Peasants' Revolt

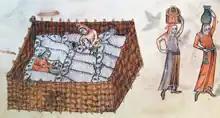
Sheep farming, from the Luttrell Psalter, c. 1320–1340

The decades running up to 1381 were a rebellious, troubled period. London was a particular focus of unrest, and the activities of the city's politically active guilds and fraternities often alarmed the authorities. Londoners resented the expansion of the royal legal system in the capital, in particular the increased role of the Marshalsea Court in Southwark, which had begun to compete with the city authorities for judicial power in London. The city's population also resented the presence of foreigners, Flemish weavers in particular. Londoners detested John of Gaunt because he was a supporter of the religious reformer John Wycliffe, whom the London public regarded as a heretic. John of Gaunt was also engaged in a feud with the London elite and was rumoured to be planning to replace the elected mayor with a captain, appointed by the Crown. The London elite were themselves fighting out a vicious, internal battle for political power. As a result, in 1381 the ruling classes in London were unstable and divided.